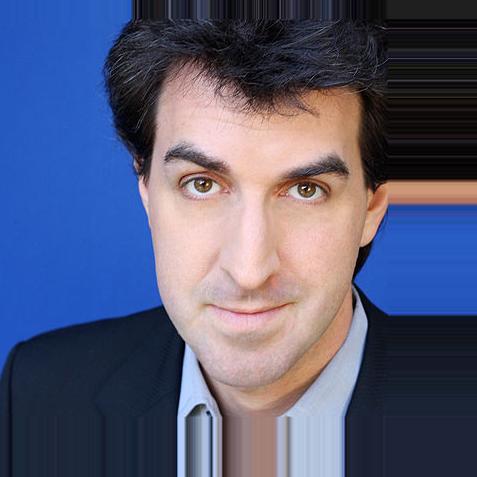
Age: 42